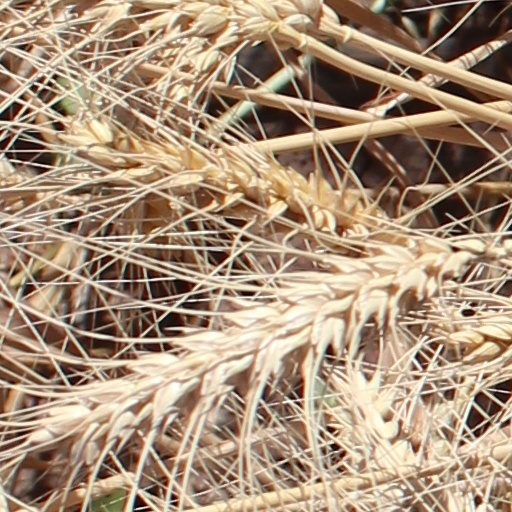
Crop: wheat